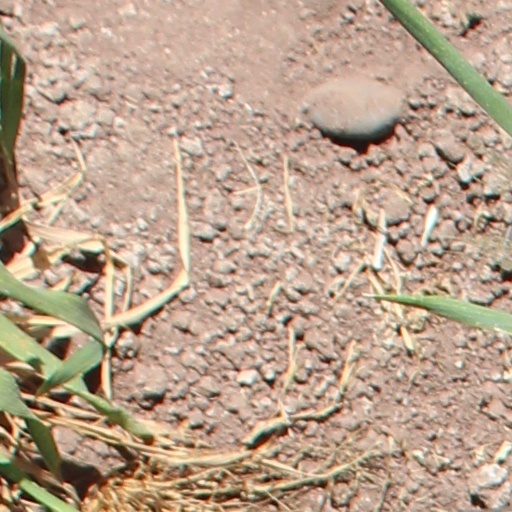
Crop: wheat